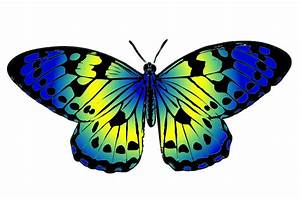
Label: butterfly